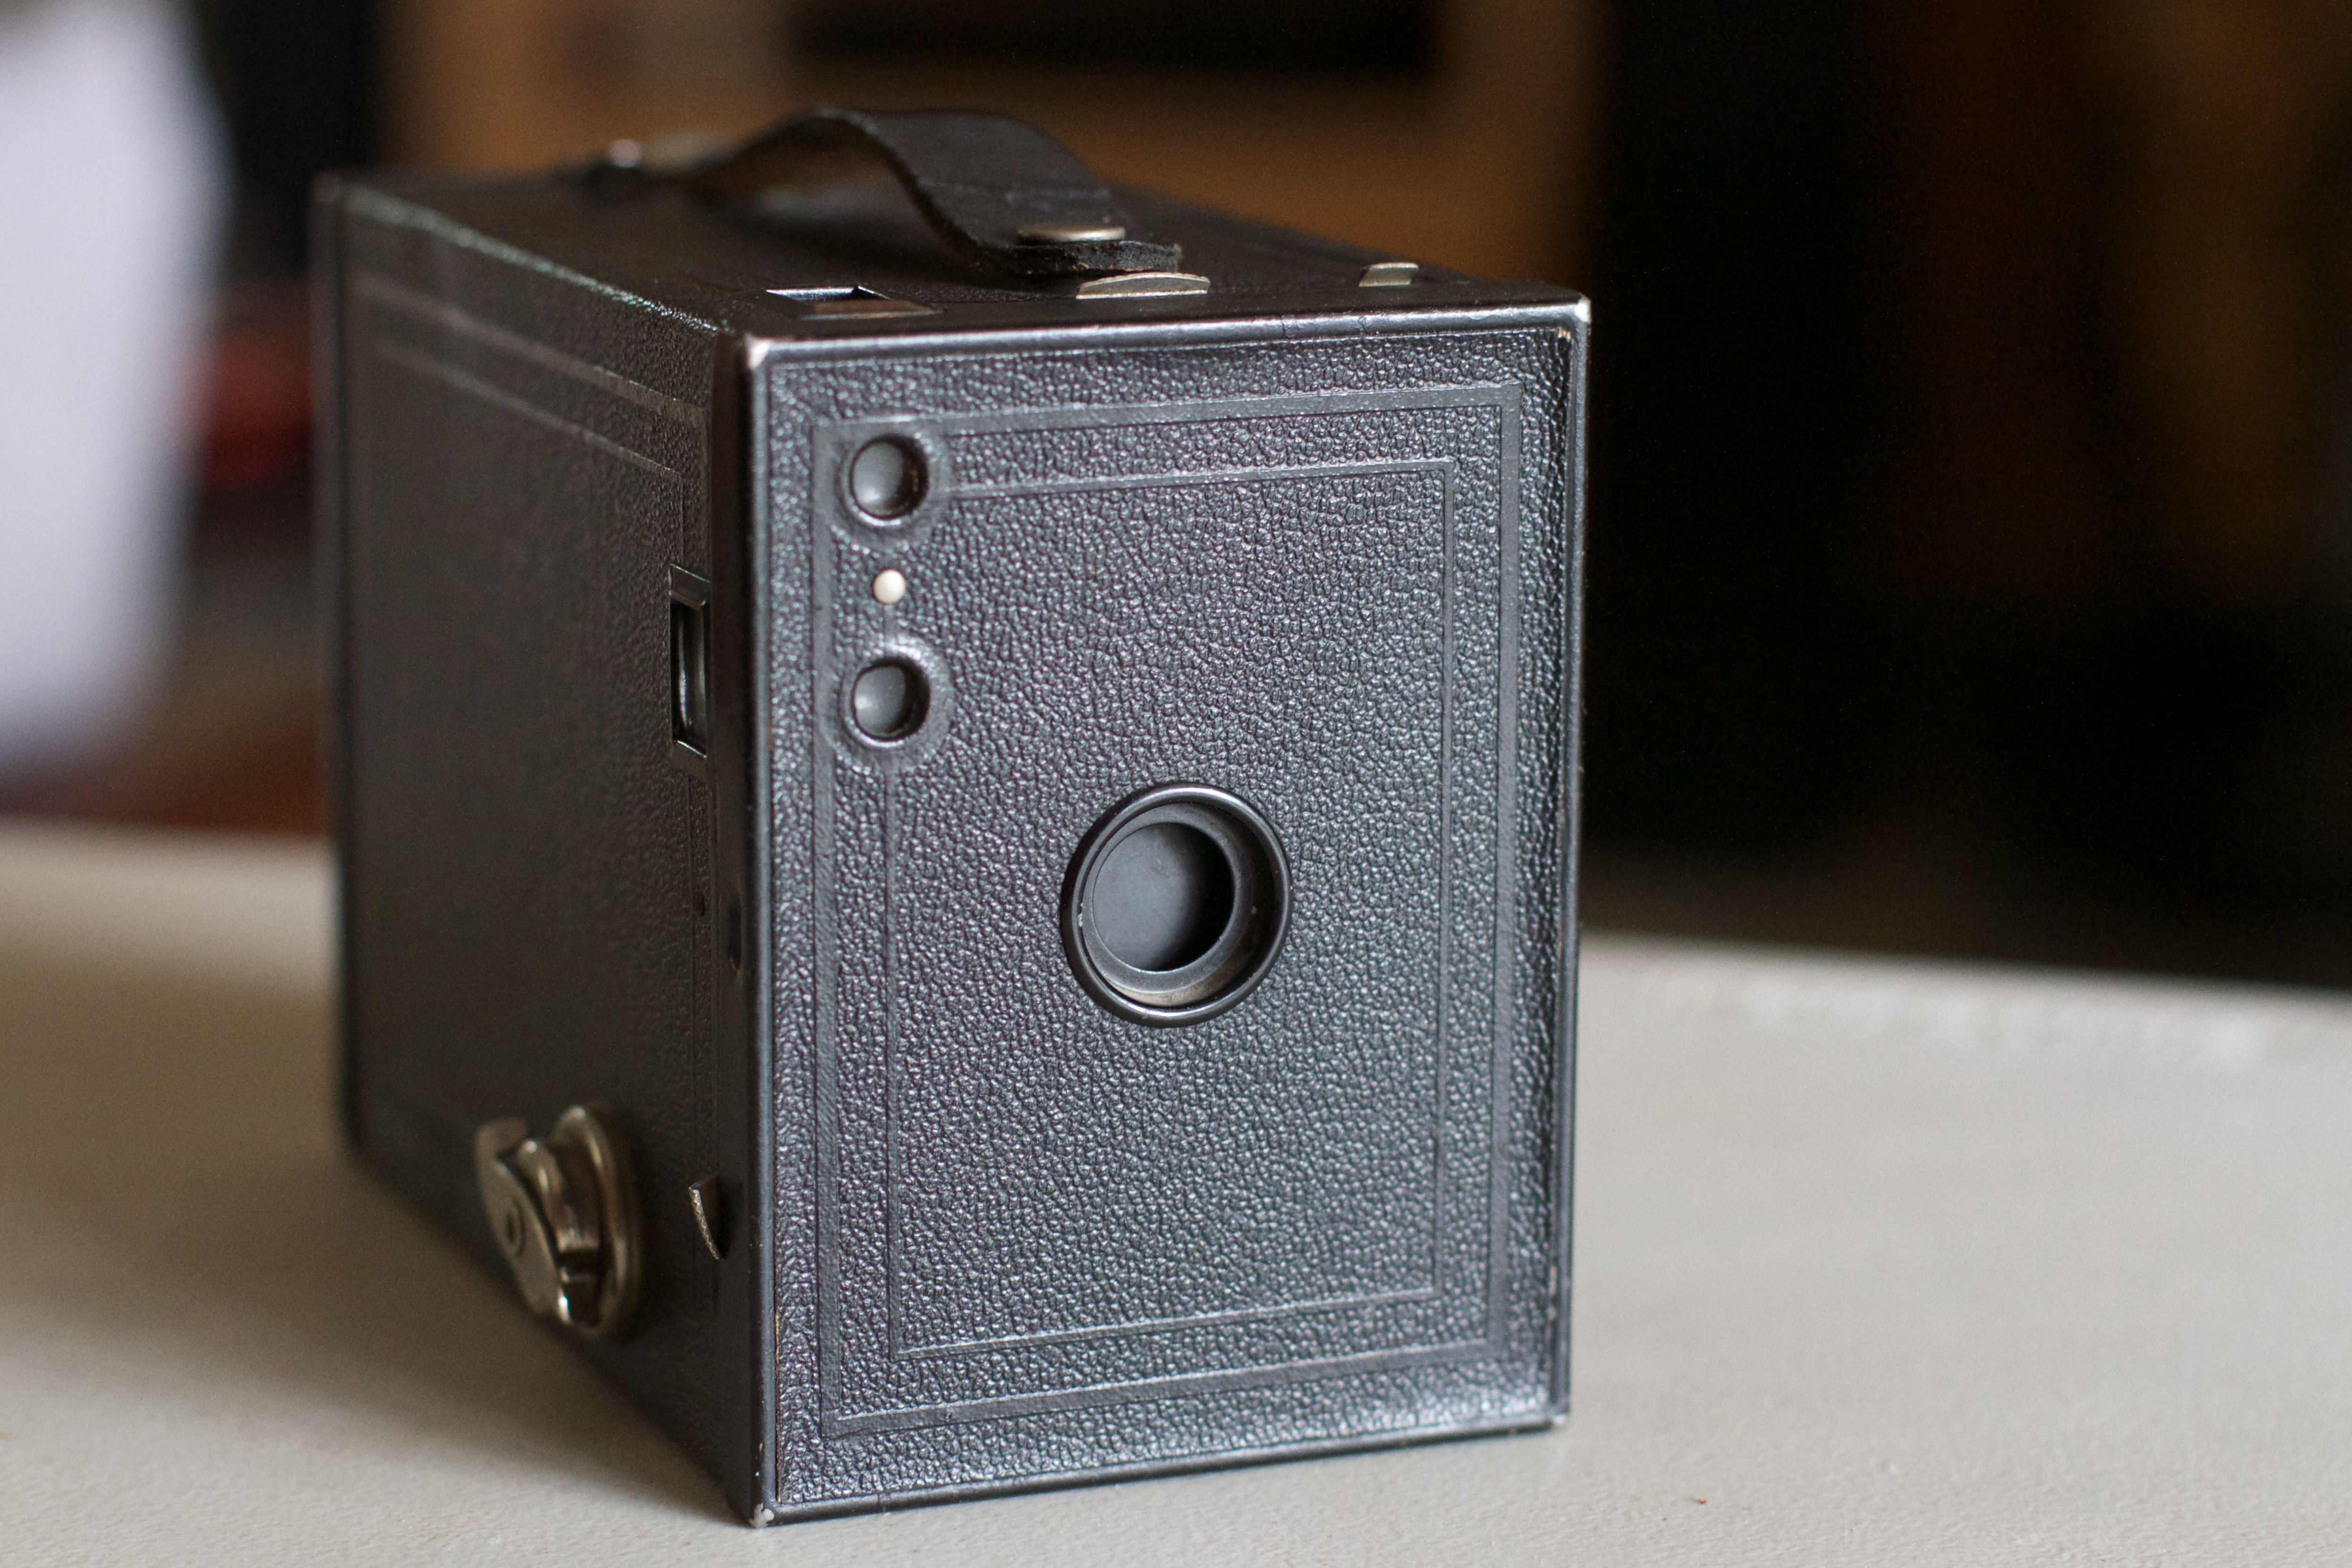
camera, product, digital camera, camera lens, 2014365, piratebox, product design, cameras optics, camera accessory